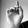
ASL letter: D